Stacy Dragila

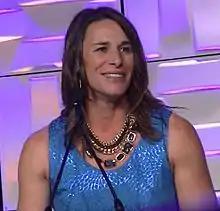
Stacy Dragila accepting her induction into the National Track and Field Hall of Fame

The World Championships in 2009 was Dragila's final major championship. She finished with a jump of , not progressing to the pole vault final.